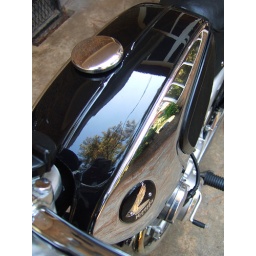
Detail of pine tree and my mug clearly shown in this photo.